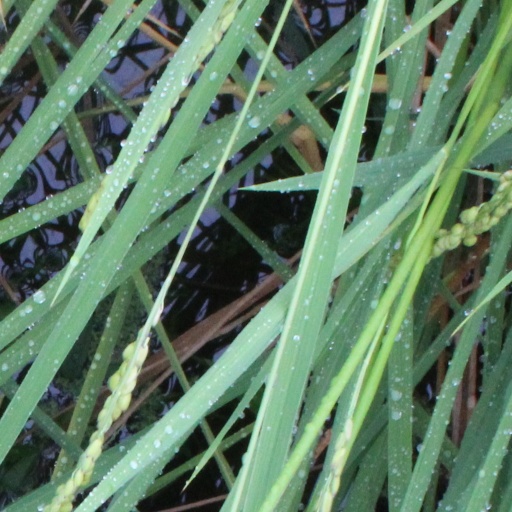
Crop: rice